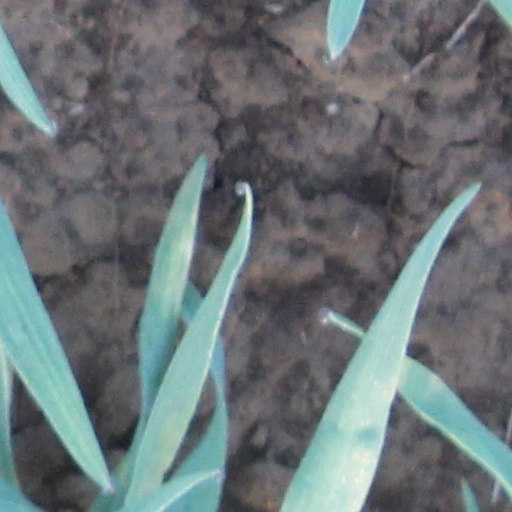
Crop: wheat